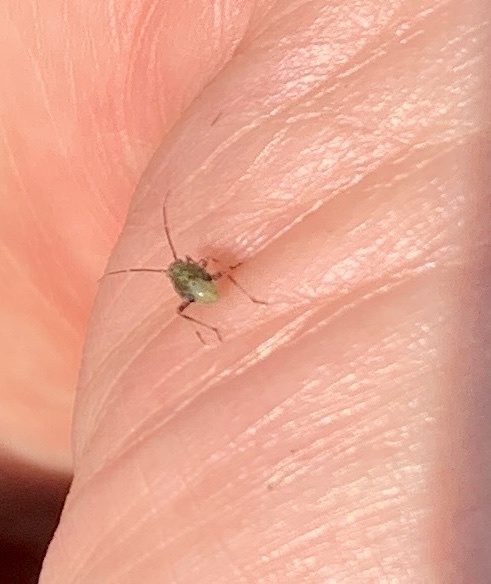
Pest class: lygus_bug